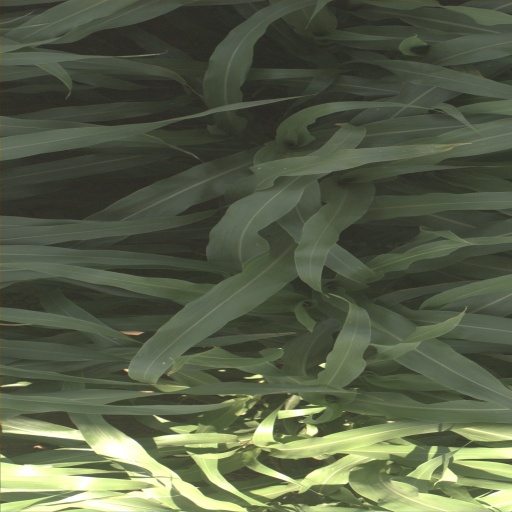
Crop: sorghum